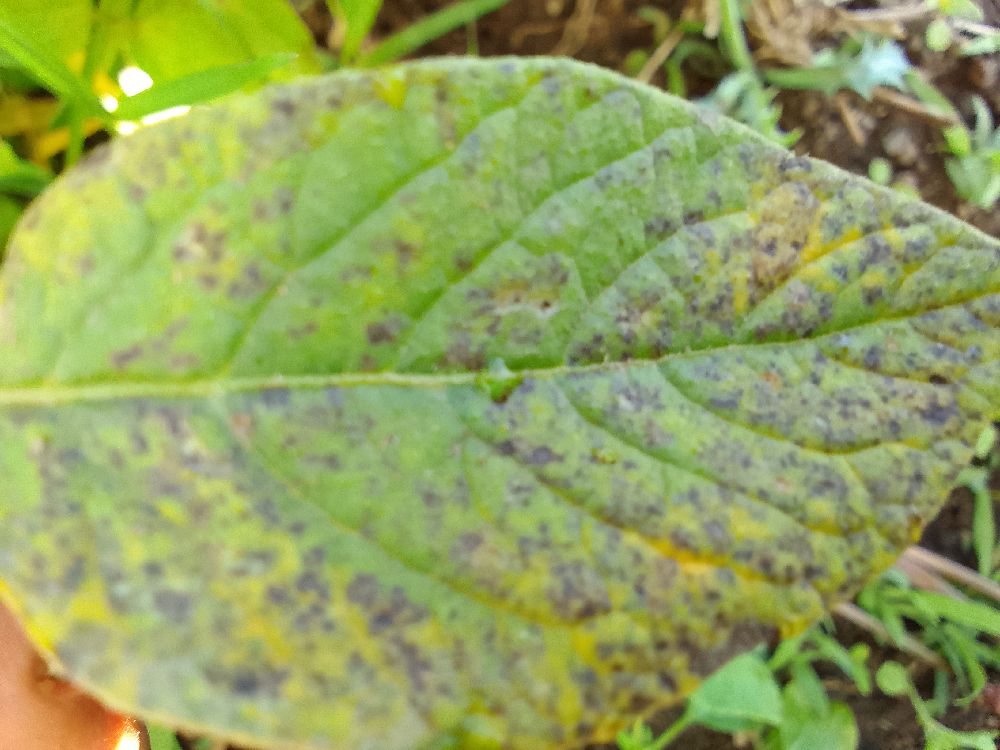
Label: Early blight